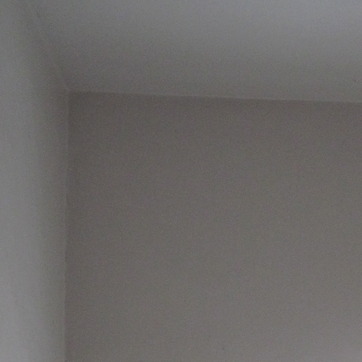
Material: painted